Myles Poholke

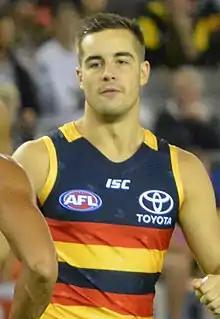
Poholke playing for Adelaide in February 2017

Myles Poholke (born 10 July 1998) is a former professional Australian rules footballer last playing for the Adelaide Football Club in the Australian Football League (AFL). He was drafted by Adelaide with their second selection and 44th overall in the 2016 national draft. He made his debut in the 10-point victory against at the Sydney Cricket Ground (SCG) in round five of the 2018 season.